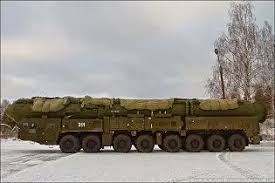
Label: Rs-24